Buckeye Bullet

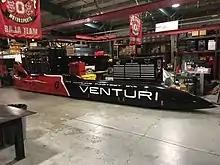

The Buckeye Bullet 2.5 was a battery electric version of the Buckeye Bullet 2. The BB2.5 uses the same frame and body as the Buckeye Bullet 2, but replaces the fuel cell power source with batteries. The BB2.5 raced for only one season in 2009. This vehicle was intended to be a testbed for several new technologies in consideration for use on the Buckeye Bullet 3. The most significant technology under consideration was the lithium-ion batteries. The batteries used for the BB2.5 were A123 Systems 32113 cylindrical cells. The vehicle was able to set a FIA sanctioned world record at 307.666 mph
(495.140 km/h).